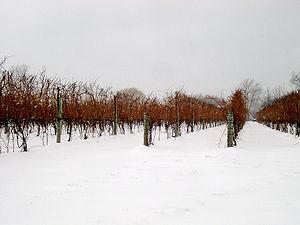
Longtemps, la viticulture fut une spécialité de quelques pays — dont la Grèce, l'Italie, la France, l'Allemagne, l'Espagne et le Portugal — mais aujourd'hui, une cinquantaine de pays peuvent disputer à l'Europe le privilège de planter des vignes et de récolter du vin. La tradition biblique selon laquelle la divinité aurait accordé à Noé échoué sur le mont Ararat le privilège de planter la vigne recouvre une réalité historique puisque les premières vignes cultivées pendant l'Antiquité l'ont été dans le Croissant fertile. Toutefois, les recherches scientifiques ont prouvé que les premières vinifications se sont faites dans l'actuelle Géorgie il y a près de 8'000 ans.